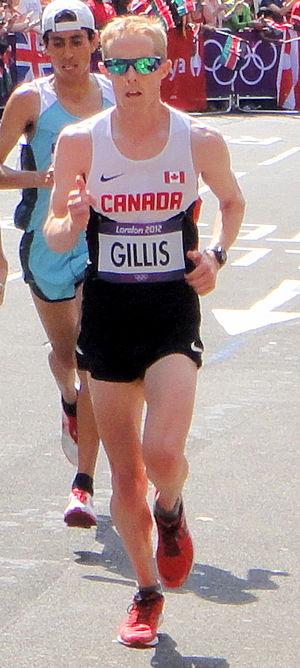
Eric Gillis est un athlète canadien, spécialiste des courses sur route,